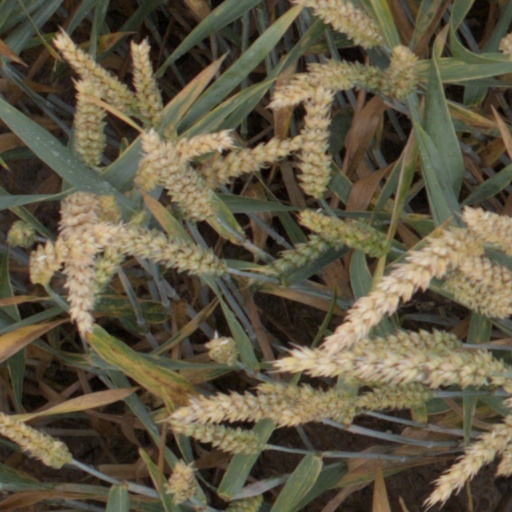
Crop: wheat